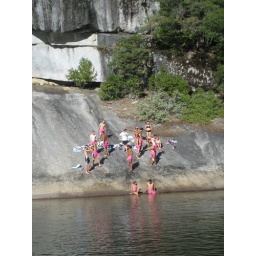
Brown boys in neon pink hotpants oh my